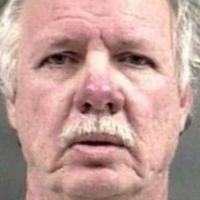
Age group: age 66-80